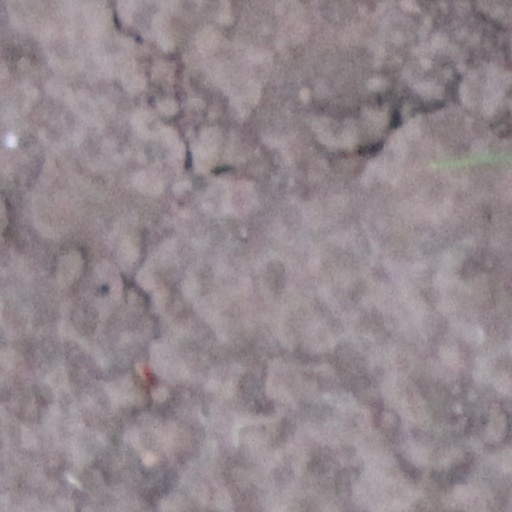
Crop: wheat